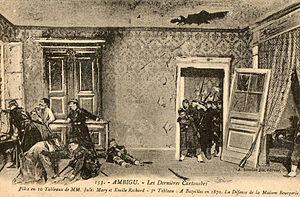
Carte postale représentant un tableau de la pièce de théâtre Les Dernières Cartouches, d'après Jules Mary (1902) , adaptée par Émile Rochard et créée au Théâtre de l'Ambigu, le 8 février 1903.
Victor Anatole Jules Mary, né le 20 mars 1851 à Launois-sur-Vence et mort le 27 juillet 1922 à Paris, est un écrivain, dramaturge et feuilletoniste français.